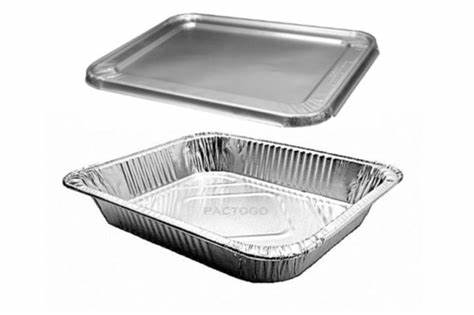
Waste category: metal